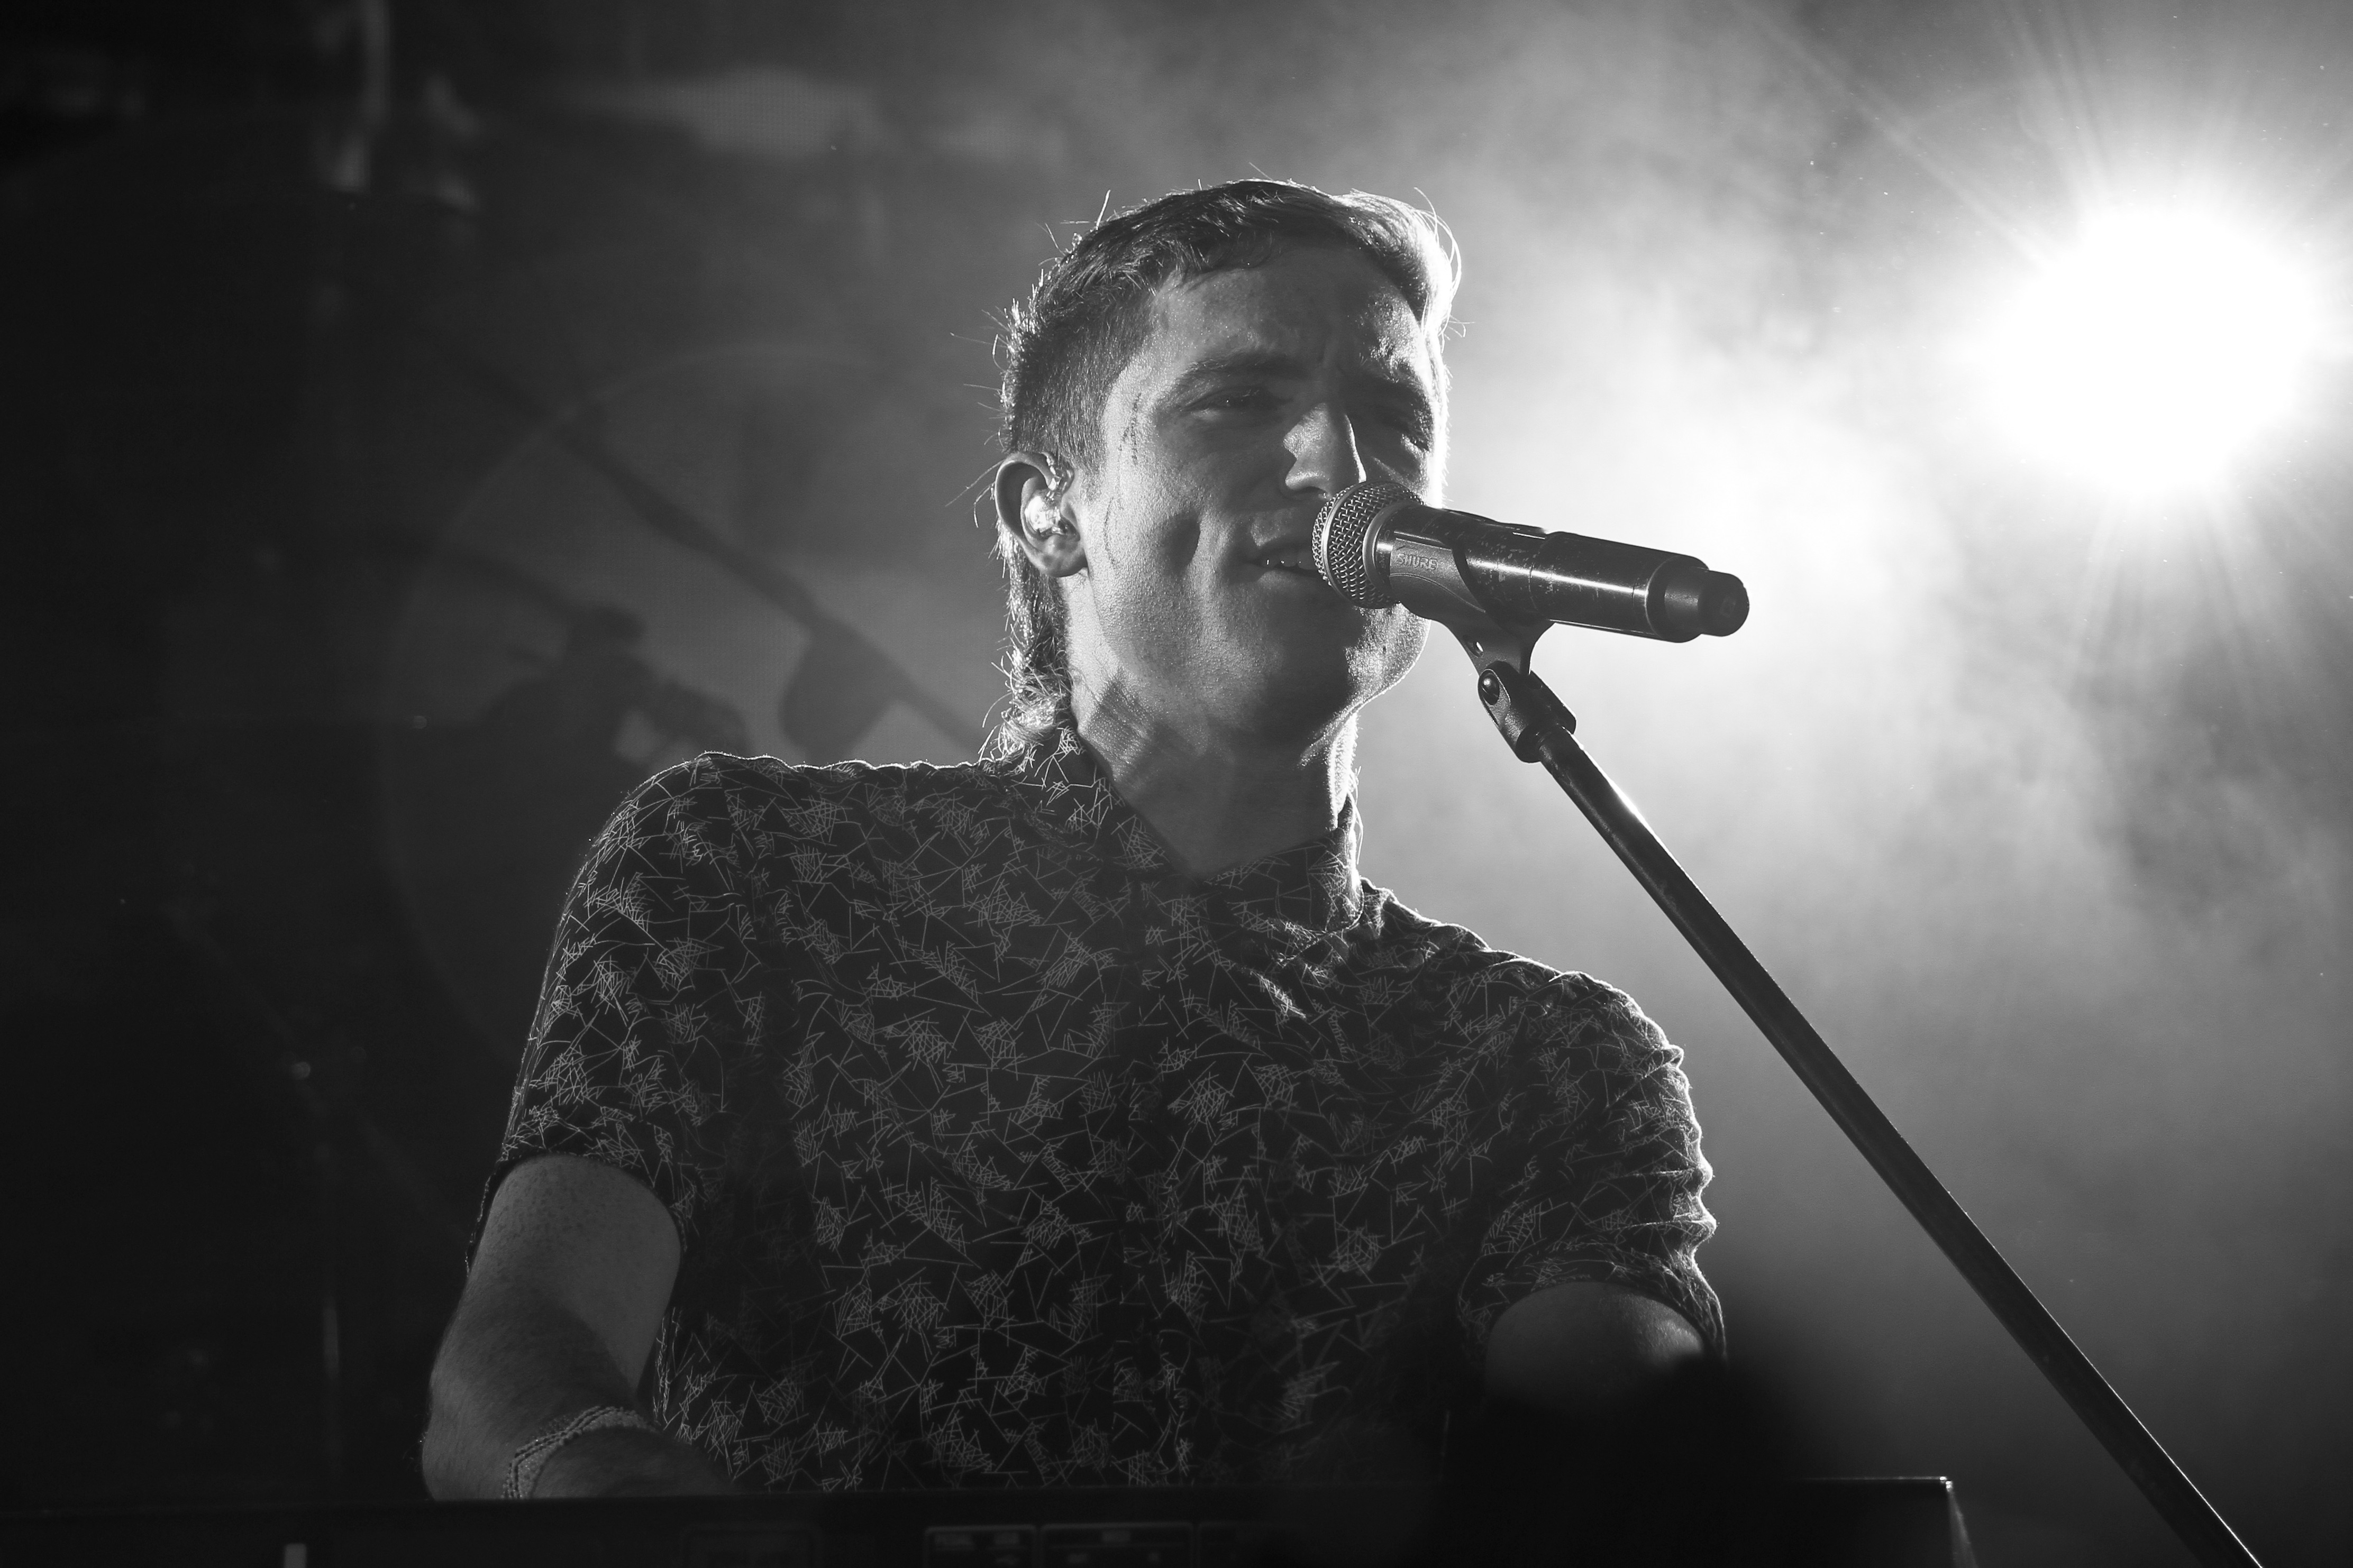
music, black and white, white, concert, darkness, musician, black, monochrome, stage, performance, singing, guitarist, entertainment, performing arts, singer songwriter, monochrome photography